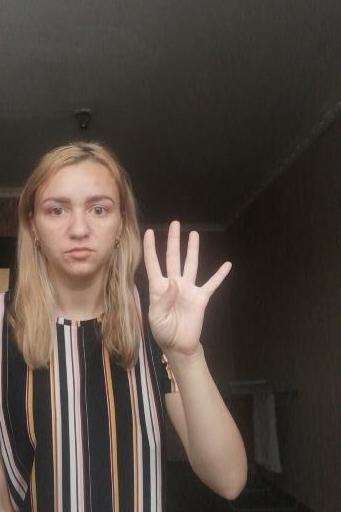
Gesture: four